Bay of Gibraltar

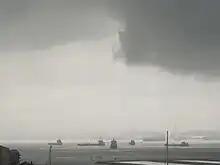
Bay of Gibraltar on a rainy day.

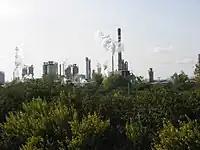
CEPSA oil refinery at San Roque.

The bay is a breeding area for several dolphin species, notably the common dolphin, striped dolphin and bottlenose dolphin, and is also visited by migratory whales. It is a popular destination for tourist whale-watching trips from Algeciras or Gibraltar.